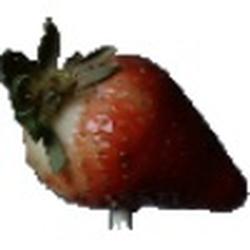
Label: Strawberry